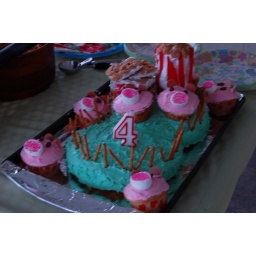
the buildings behind the &amp;quot;pigs' were supposed to be a barn and silo, but they fell over en route to the party.